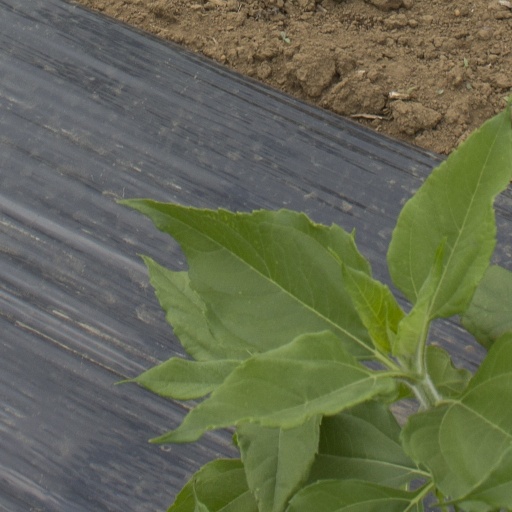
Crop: Jerusalem artichoke